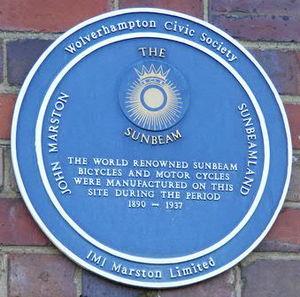
Sunbeam Cycles de John Marston Limited à Wolverhampton était une marque britannique de bicyclettes et de motos entre 1912 et 1956.